Washington University School of Medicine

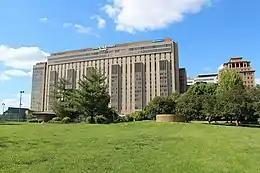
Barnes-Jewish Hospital, which is affiliated with the Medical School

Washington University Medical Campus comprises 186 acres (75.3 ha) spread over about 18 city blocks, located along the eastern edge of Forest Park within the Central West End neighborhood of St. Louis. Barnes-Jewish Hospital and St. Louis Children's Hospital, part of BJC HealthCare, are the teaching hospitals affiliated with the School of Medicine and are also located within the medical complex. Many of the buildings are connected via sky bridges and corridors. As of 2008, the School of Medicine occupies over in the complex.